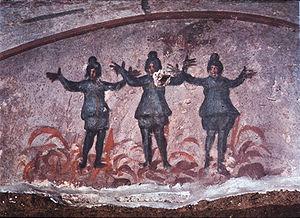
Ananias, Azarias et Misaël de leur nom hébreu, appelés Shadrach, Meshach et Abednego en chaldéen et en arménien, sont les personnages centraux du troisième chapitre du Livre de Daniel, également mentionnés dans la première partie du livre.
Les catacombes de Rome sont les lieux de sépultures souterraines dans lesquelles les chrétiens de Rome, notamment, enterraient leurs morts lors des premiers siècles de l'Église primitive.